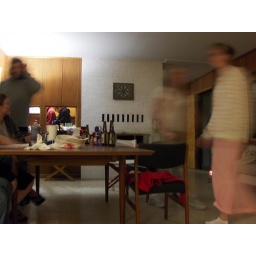
labor day weekend at the lake house in bridgman, michigan with 17 of our closest friends :D